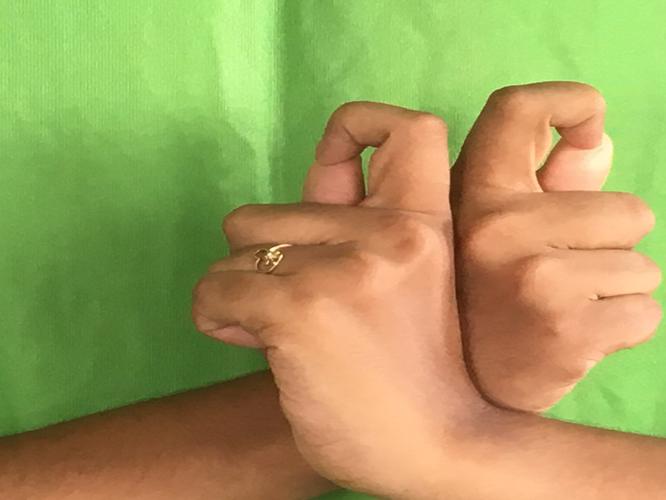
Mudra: Berunda
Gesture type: double_hand